Stanisław Moskal

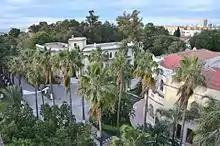
ENSA – agricultural university in El Harrach near Algiers

He completed his studies in zootechnics (1957) at the Agricultural University of Kraków, and then studied sociology (1965) at the Jagiellonian University. From 1960, he worked at the Agricultural University of Kraków as an assistant, and from 1965 as a senior assistant in the Department (from 1970, Institute) of Agricultural Economics and Organization. In 1970, based on his dissertation "Non-agricultural work as a factor of change in the farm and peasant family of Podhale", he obtained a doctorate in agricultural sciences and was employed as an assistant professor. In 1978, he obtained his habilitation based on the work "Dual-occupation population in the process of socio-economic rural development".